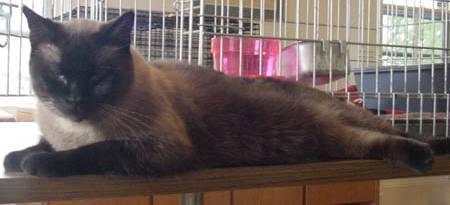
cat